Yrjö Nurmio

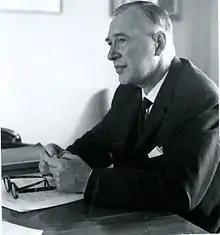
Yrjö Nurmio in 1967.

Yrjö Fredrik Nurmio (29 April 1901 in Raisio – 15 June 1983 in Helsinki) was director of the National Archives of Finland 1949–67 and an acting professor in history in 1949. In 1949 he also received the honorary title of professor. He was a brother to Heikki Nurmio.